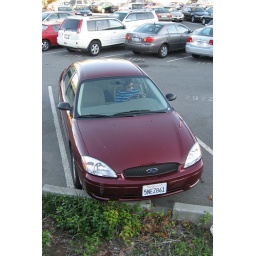
Liz waits in the car while I take some photos and wait for Josh's train to arrive.